Sanctions during the Venezuelan crisis

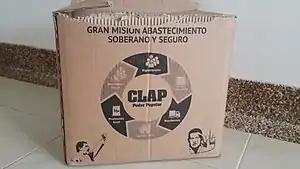
A food box provided by CLAP, with the supplier receiving government funds owned by President Maduro

Following the declaration without evidence by Venezuela's National Electoral Council (CNE) and validation by the Supreme Tribunal of Justice (TSJ) that Maduro had won the 28 July 2024 presidential election, condemned as fraudulent, the U.S. began reviewing a list of 60 individuals and their family members for possible sanctions.